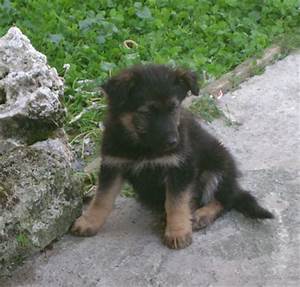
Label: dog